Abraham Bradley Jr.

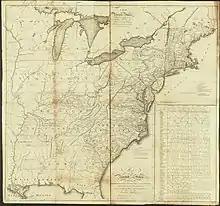
Bradley's first postal road map of 1796

In September 1796, Bradley published the first combined map of the post office stations, routes, and distances between. The map included a remarkable and innovative table that indicated times and days of the week to expect mail at various important postal coach stops along the primary eastern route. By this chart it could be determined that a letter posted in northeasternmost station at Brewers station somewhere in the present day Town of Robbinston, Washington County, Maine, could be expected to reach St. Marys, Georgia, in six weeks plus four days: 46 days of travel. Bradley spent much of his career improving, expanding, and refining U.S. postal maps during the rapid westward expansion of America in the early 19th century. Appointed assistant postmaster general by Habersham in 1799, he would serve in the office until 1828.